Group of Monuments at Mahabalipuram

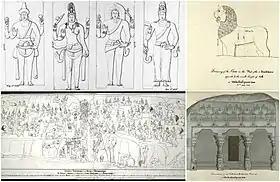
19th-century sketches of "(clockwise)" Hindu deities in a mandala, a lion statue, the entrance of a cave temple and a rock relief

When Marco Polo (1271-1295 CE) arrived in India on his way back to Venice from Southeast Asia, he mentioned (but did not visit) "Seven Pagodas" and the name became associated with the shore temples of Mahabalipuram in publications by European merchants centuries later. It appeared in Abraham Cresques' 1375 Catalan Atlas as "Setemelti" and "Santhome", a crude map of Asia but accurate in the relative positions of the two ports; the former is Mamallapuram and the latter Mylapore. Venetian traveler Gasparo Balbi mentioned the "Seven Pagodas" and "Eight Pleasant Hillocks" in 1582, which Nagaswamy suggests refers to the monuments. According to Schalk, Balbi called it the "Seven Pagodas of China" (a re-interpretation of Henry Yule's reading of Balbi which considered Balbi unreliable, followed by a selective correction that it probably meant Mamallapuram).